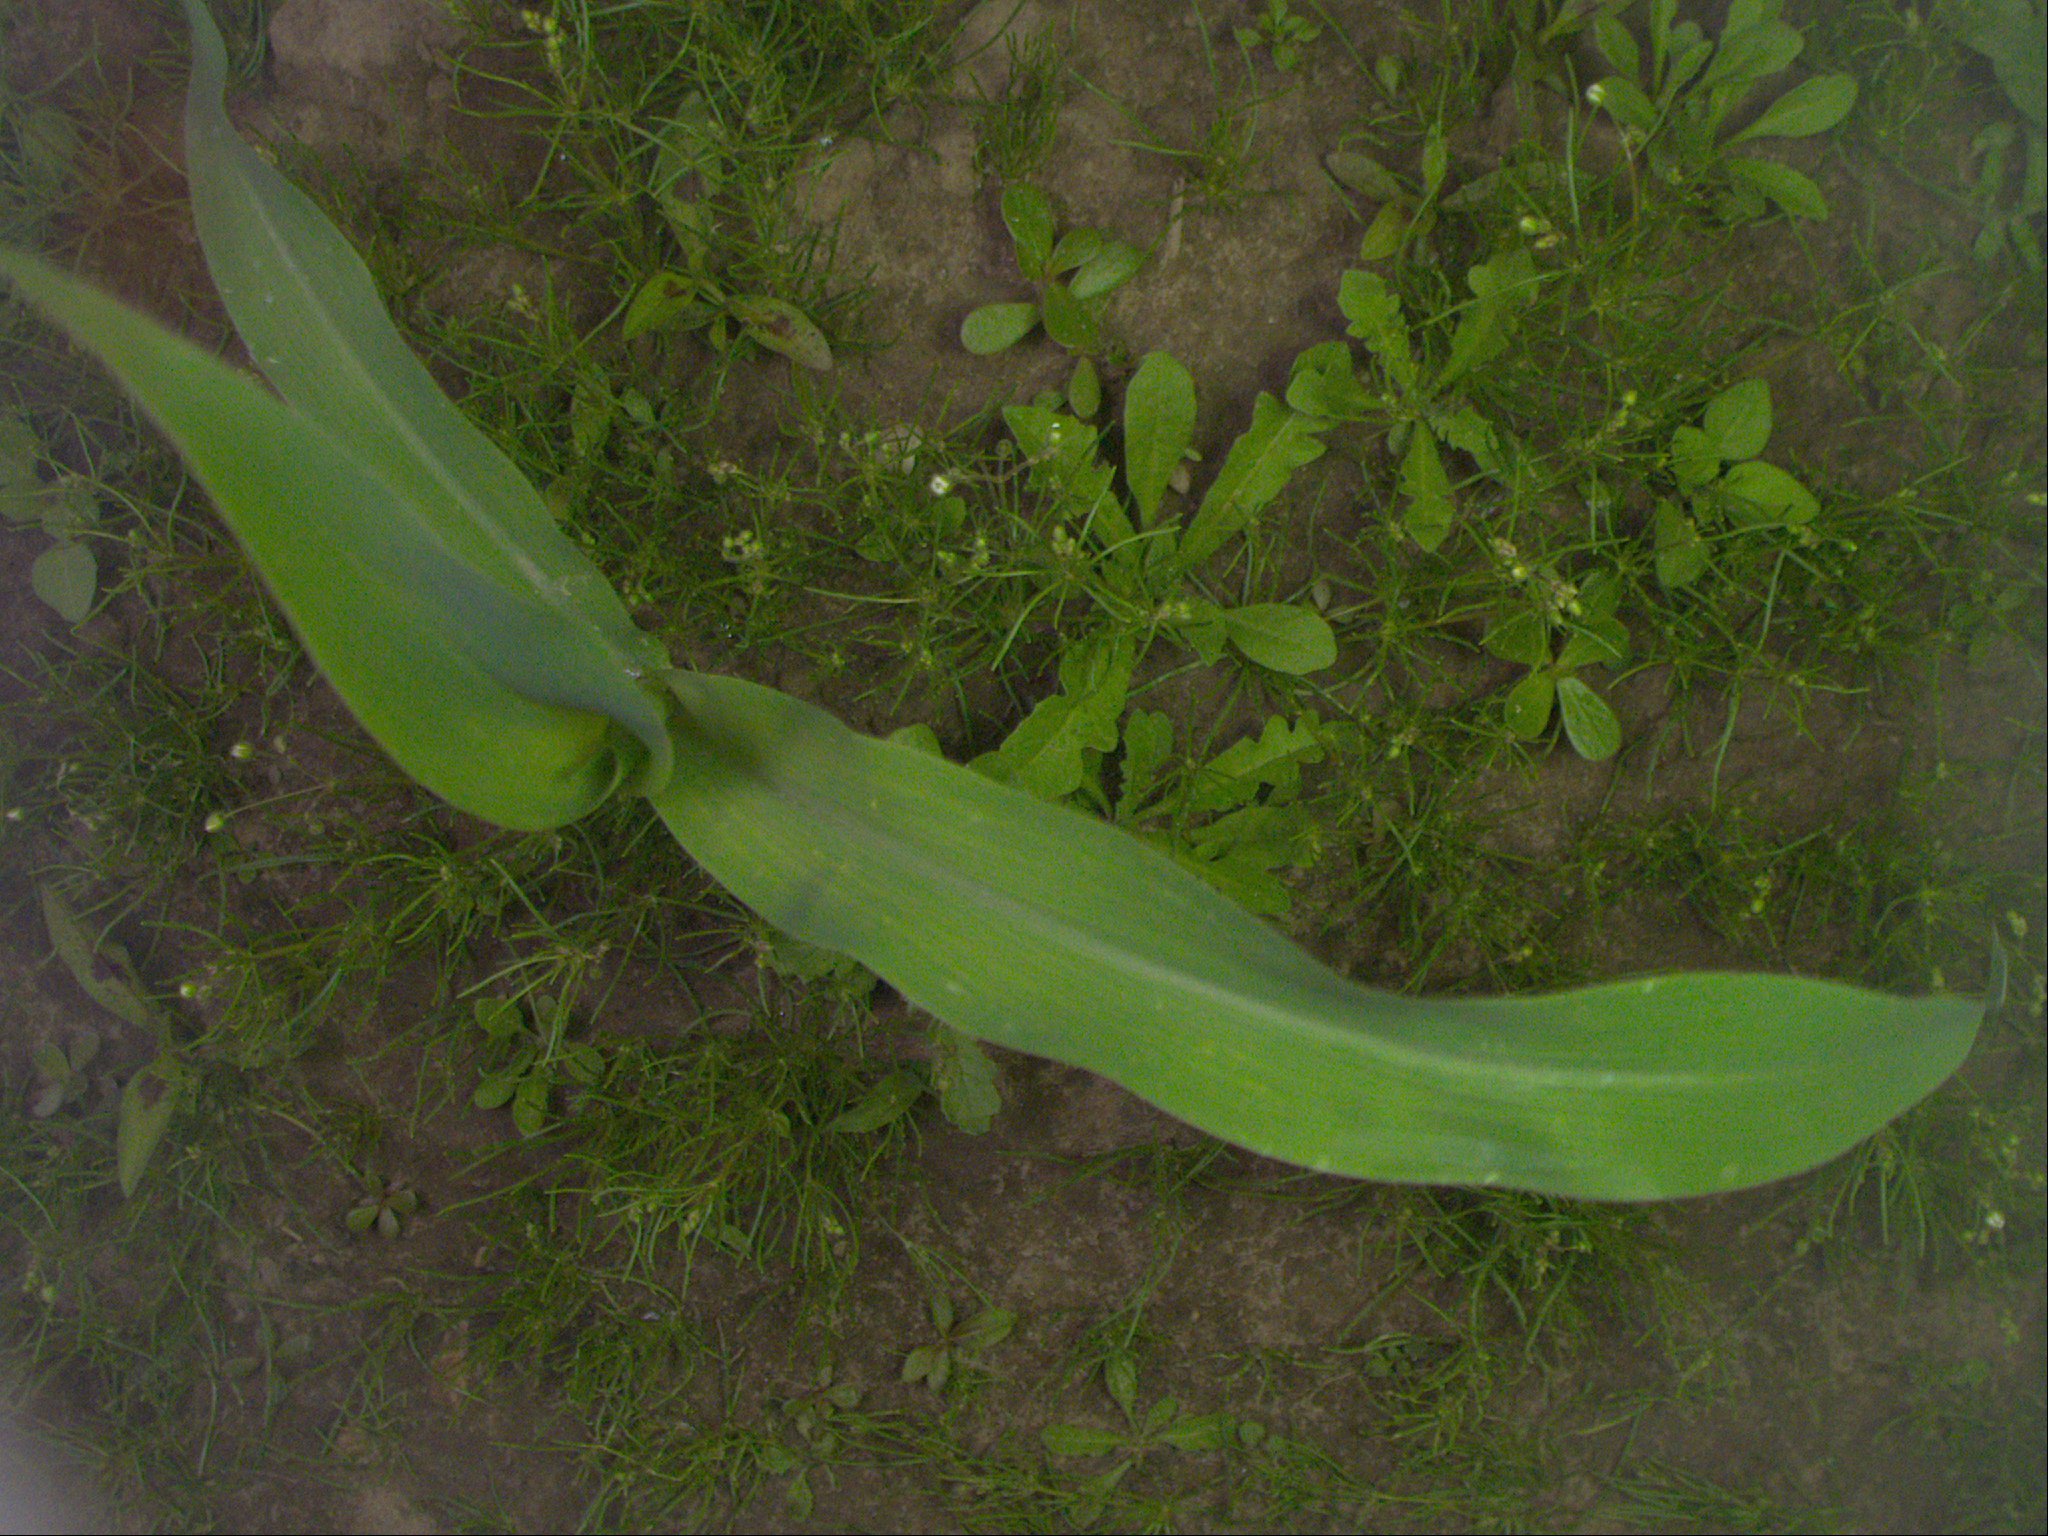
Crop: maize
Objects: maize, stem_maize